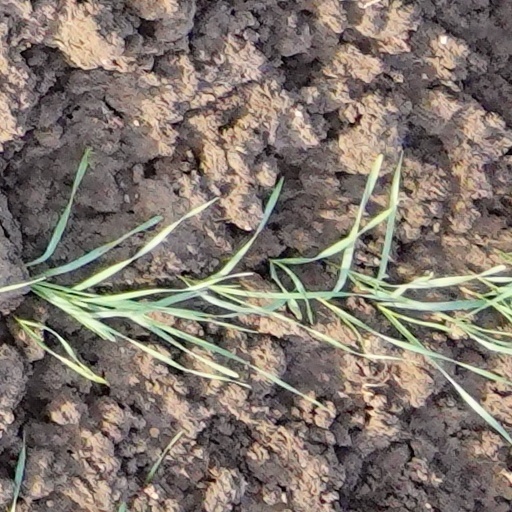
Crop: wheat